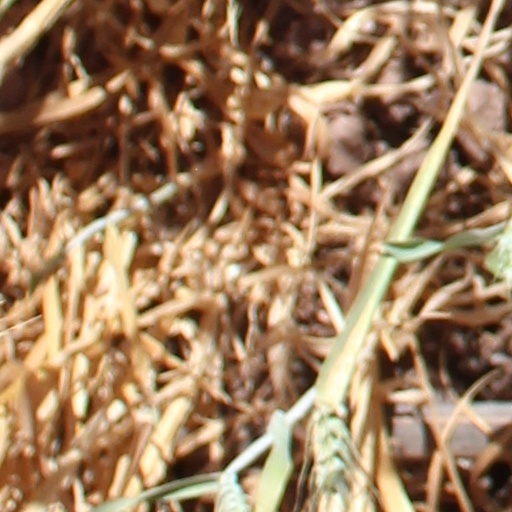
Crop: wheat